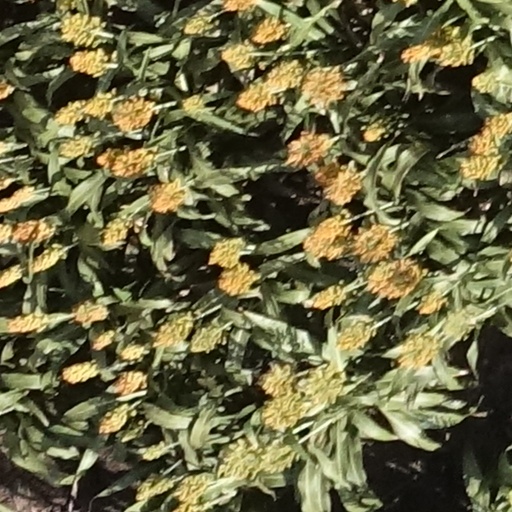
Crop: sorghum